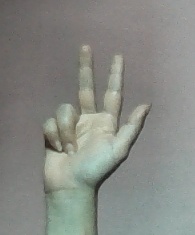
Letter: al